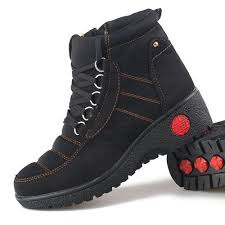
Waste category: shoes